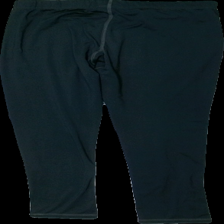
View: back
Type: Tights
Category: Men
Brand: Mywear (Ica)
Colors: Grey, Green
Material: 100% polyester
Cut: Tight
Size: M
Season: All
Trend: Sports
Damage: lite luddiga
Damage location: middle center
Price range: <50
Recommended usage: Reuse
Description: tränings tights